Neolithic in the Near East

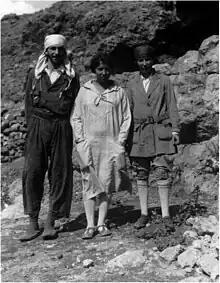
Dorothy Garrod (center) and two collaborators in front of the Shuqba cave in 1928, where her excavations identified the Natoufian culture.

Neolithic periodization in the Near East comprises several systems. In the Levant, the most widely used terminology is derived from the framework established by Kathleen Kenyon during her excavations at Jericho (Tell es-Sultan), which distinguishes two main phases of the "Pre-Pottery Neolithic" (abbreviated PPN), labeled A and B, followed by phases of the "Pottery Neolithic", now generally referred to as the Late Neolithic. This chronology has since been refined. Pre-Pottery Neolithic A (PPNA) is now subdivided into several cultures based on period and region, including the Khiamian, Mureybetian,and Sultanian). Pre-Pottery Neolithic B (PPNB) is typically divided into Early, Middle, and Late (or Recent) sub-periods. In the Southern Levant, a Pre-Pottery Neolithic C (PPNC) has been proposed, and various regional cultures are associated with the Late Neolithic, including Hassuna and Samarra in Mesopotamia. The pre-pottery chronological system initially defined for the Levant has been extended to southeastern Anatolia and Cyprus, and sometimes to northern Iraq. However, this system is rarely applied to Central Anatolia and the Zagros region, where the distinction between Neolithic phases with and without pottery continues to be used instead.